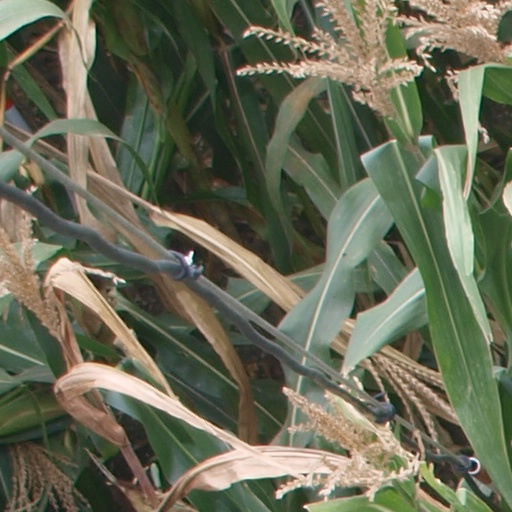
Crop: maize; corn